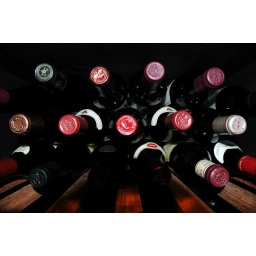
The French shelf in my wine cabinet. When it comes to French red wine I prefer Burgundy. Too damn expensive, though.